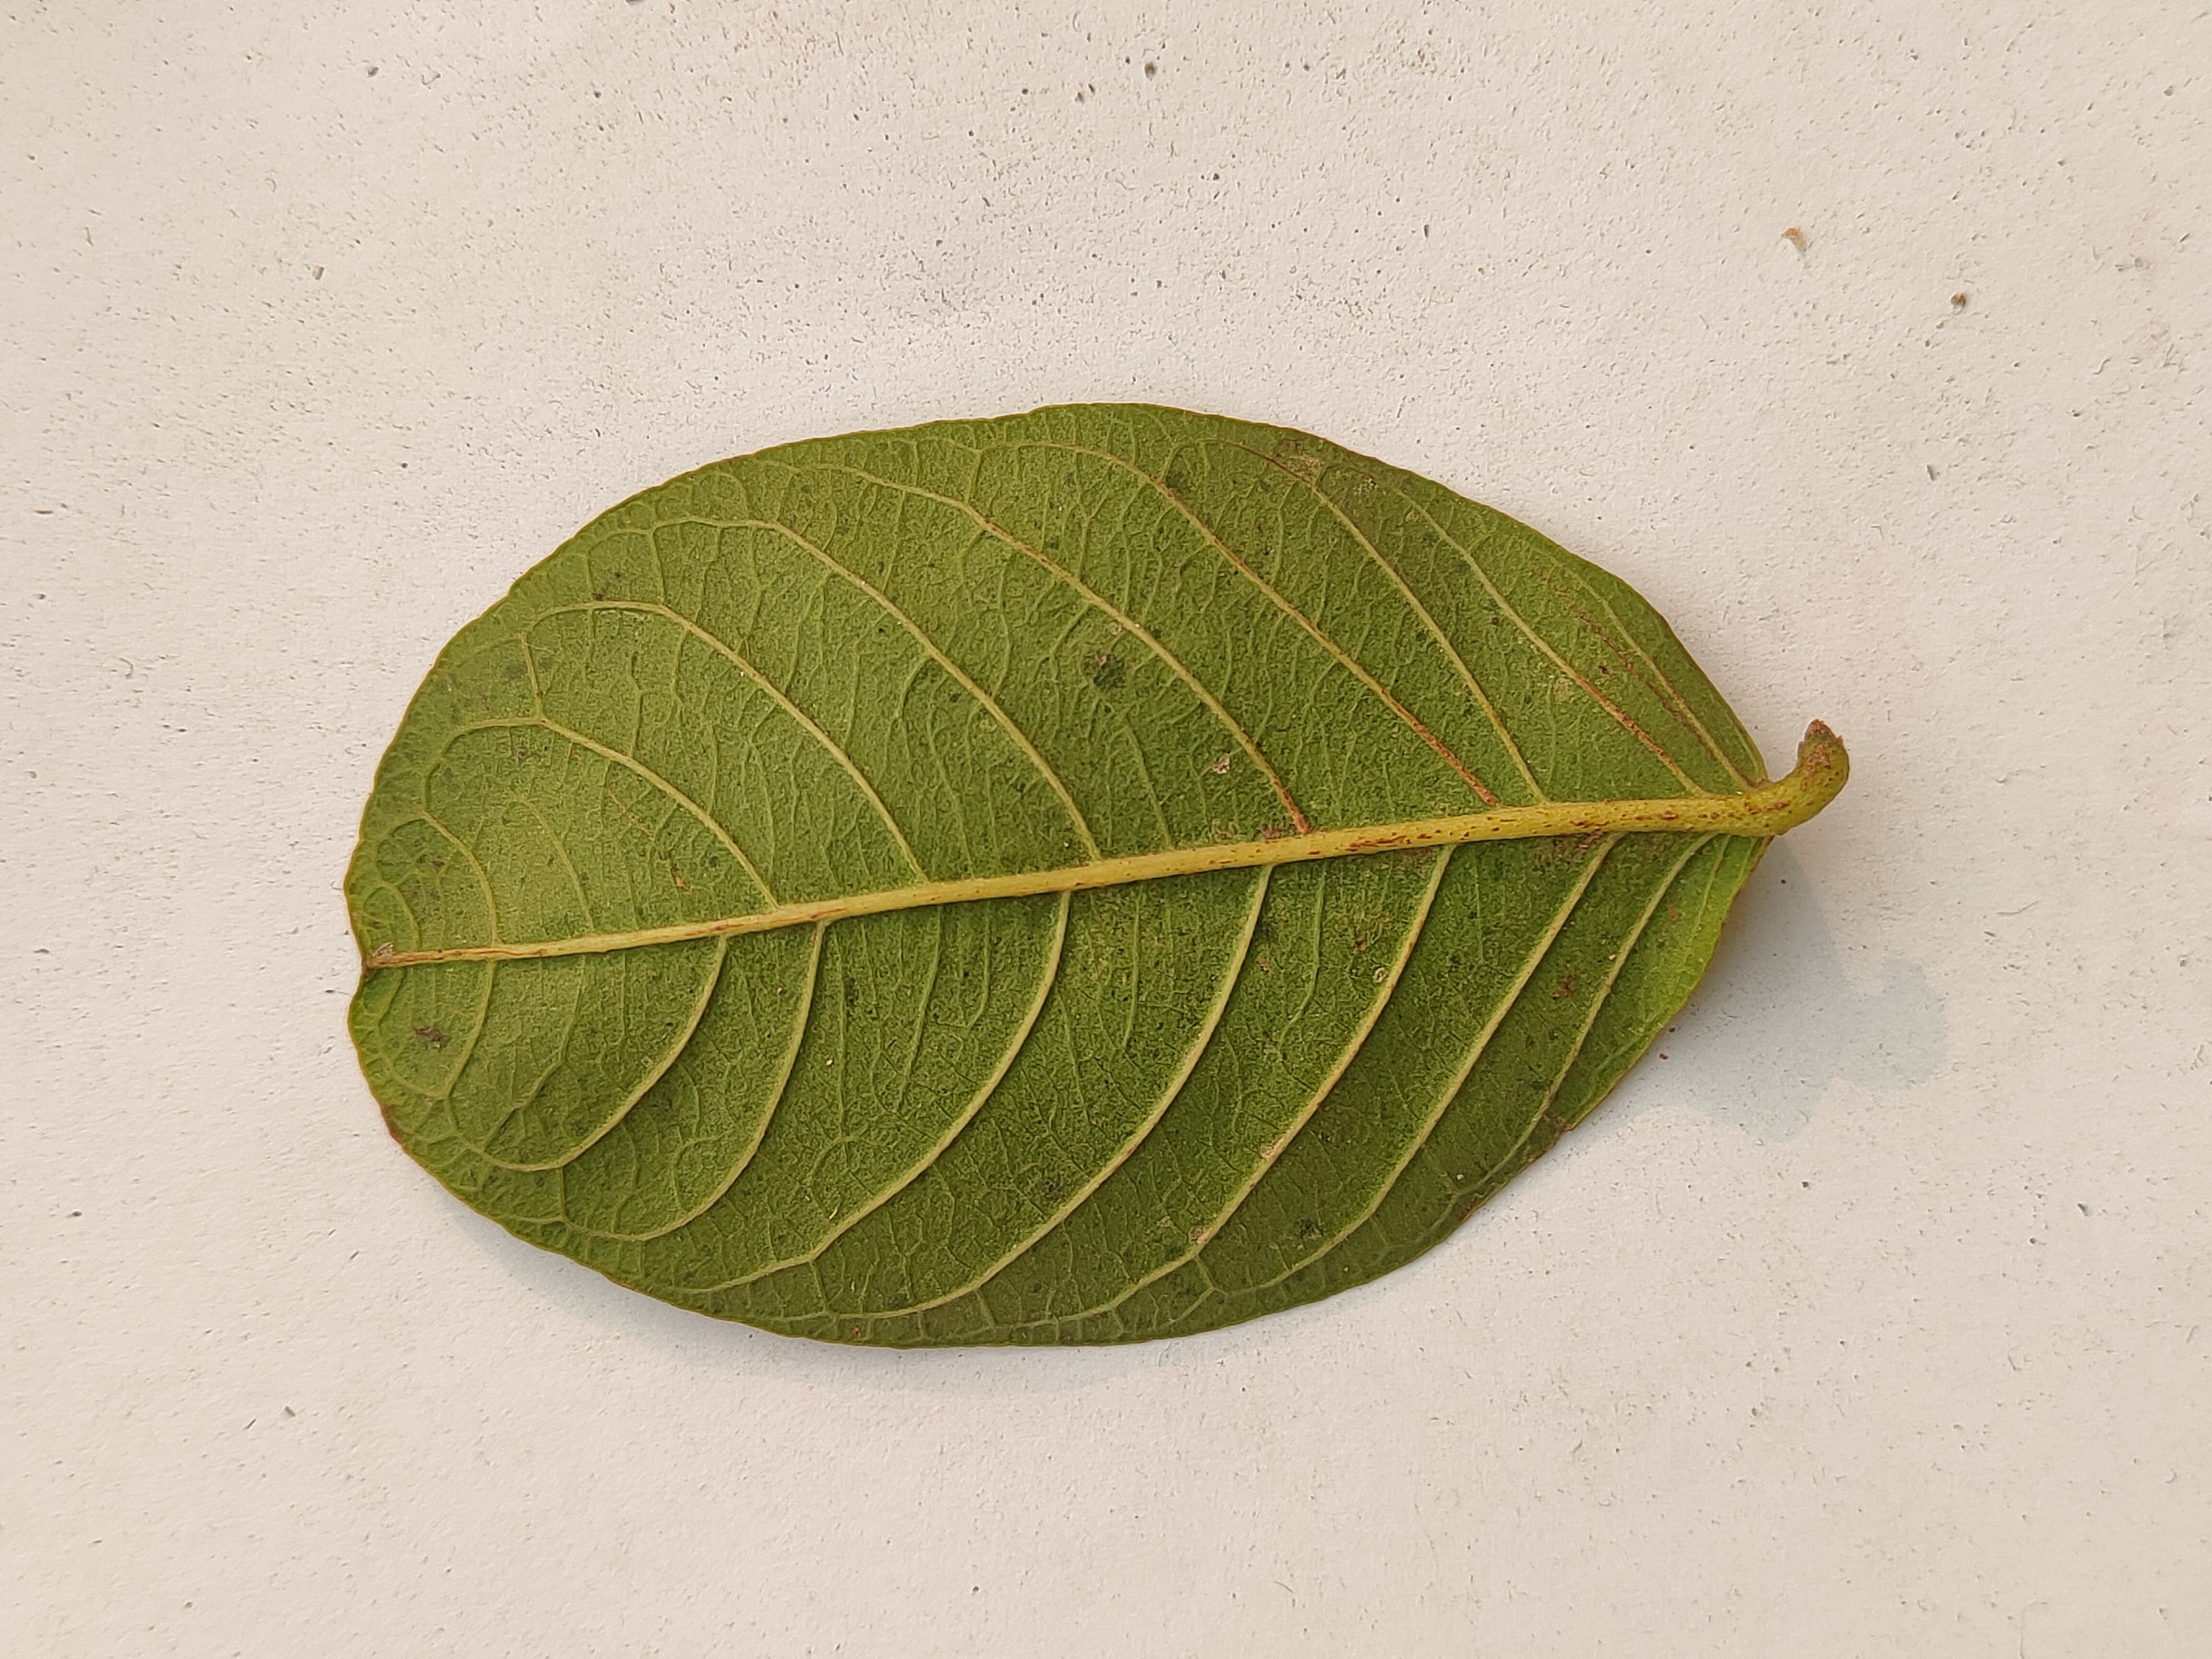
Leaf variety: Guava